Shu Takumi

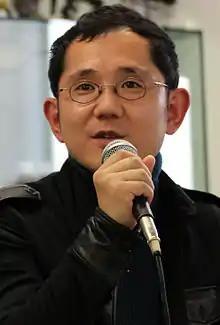
Takumi in 2011

is a Japanese video game designer, director, and writer at Capcom. He is best known for his work on the "Ace Attorney" series, serving as director and scenario writer for the original trilogy. In addition, he provided the Japanese voice of Phoenix Wright for the first four games. He then served as director and scenario writer for "" in 2010.